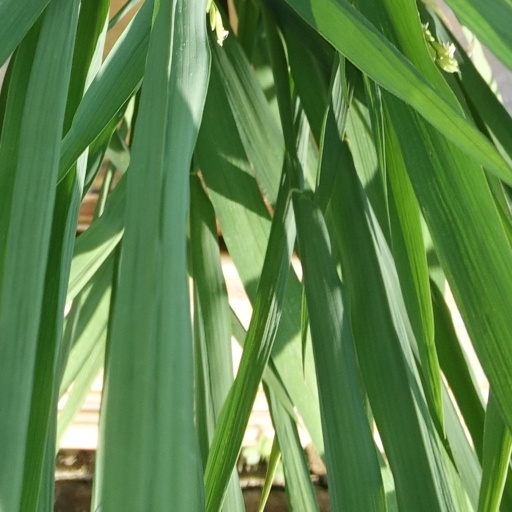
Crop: rice